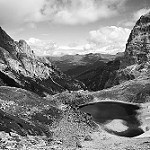
Label: B & W